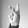
ASL letter: K